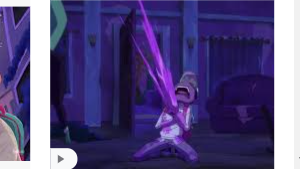
Portrait style: Cartoon Portrait